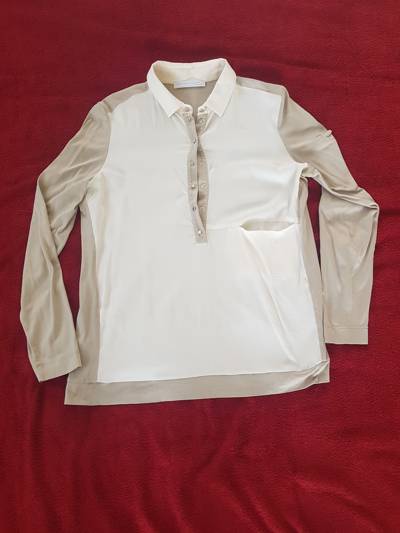
Waste category: clothes